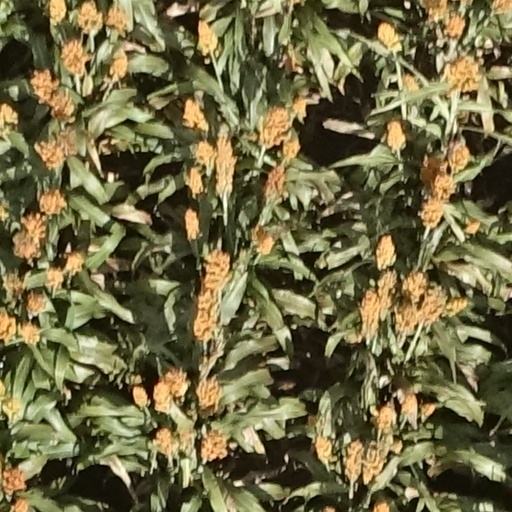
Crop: sorghum